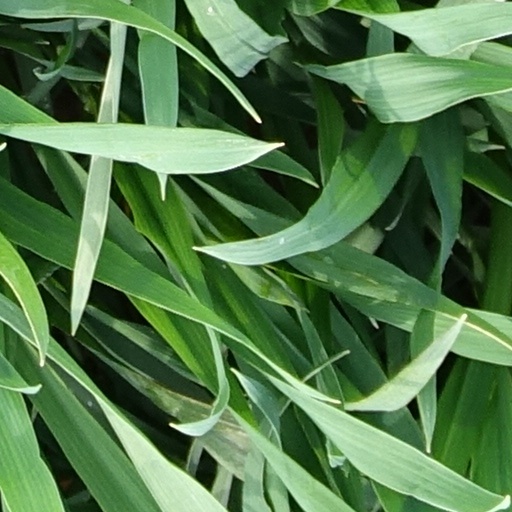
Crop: wheat